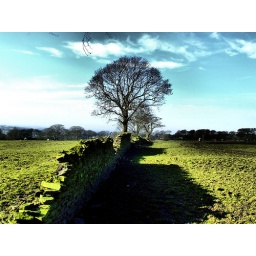
What i think is a beautiful scene in rivington of a tree and a wall in obvious dis-repair